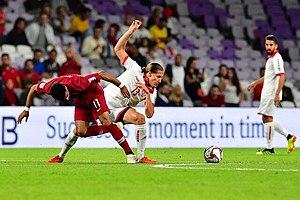
L'équipe du Liban de football est constituée par une sélection des meilleurs joueurs libanais sous l'égide de la fédération libanaise de football association.